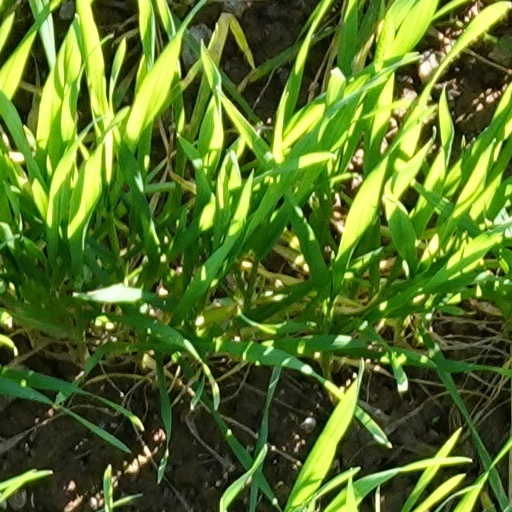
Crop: wheat